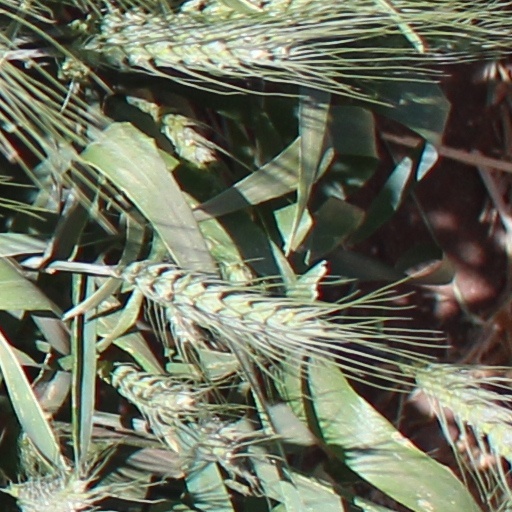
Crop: wheat